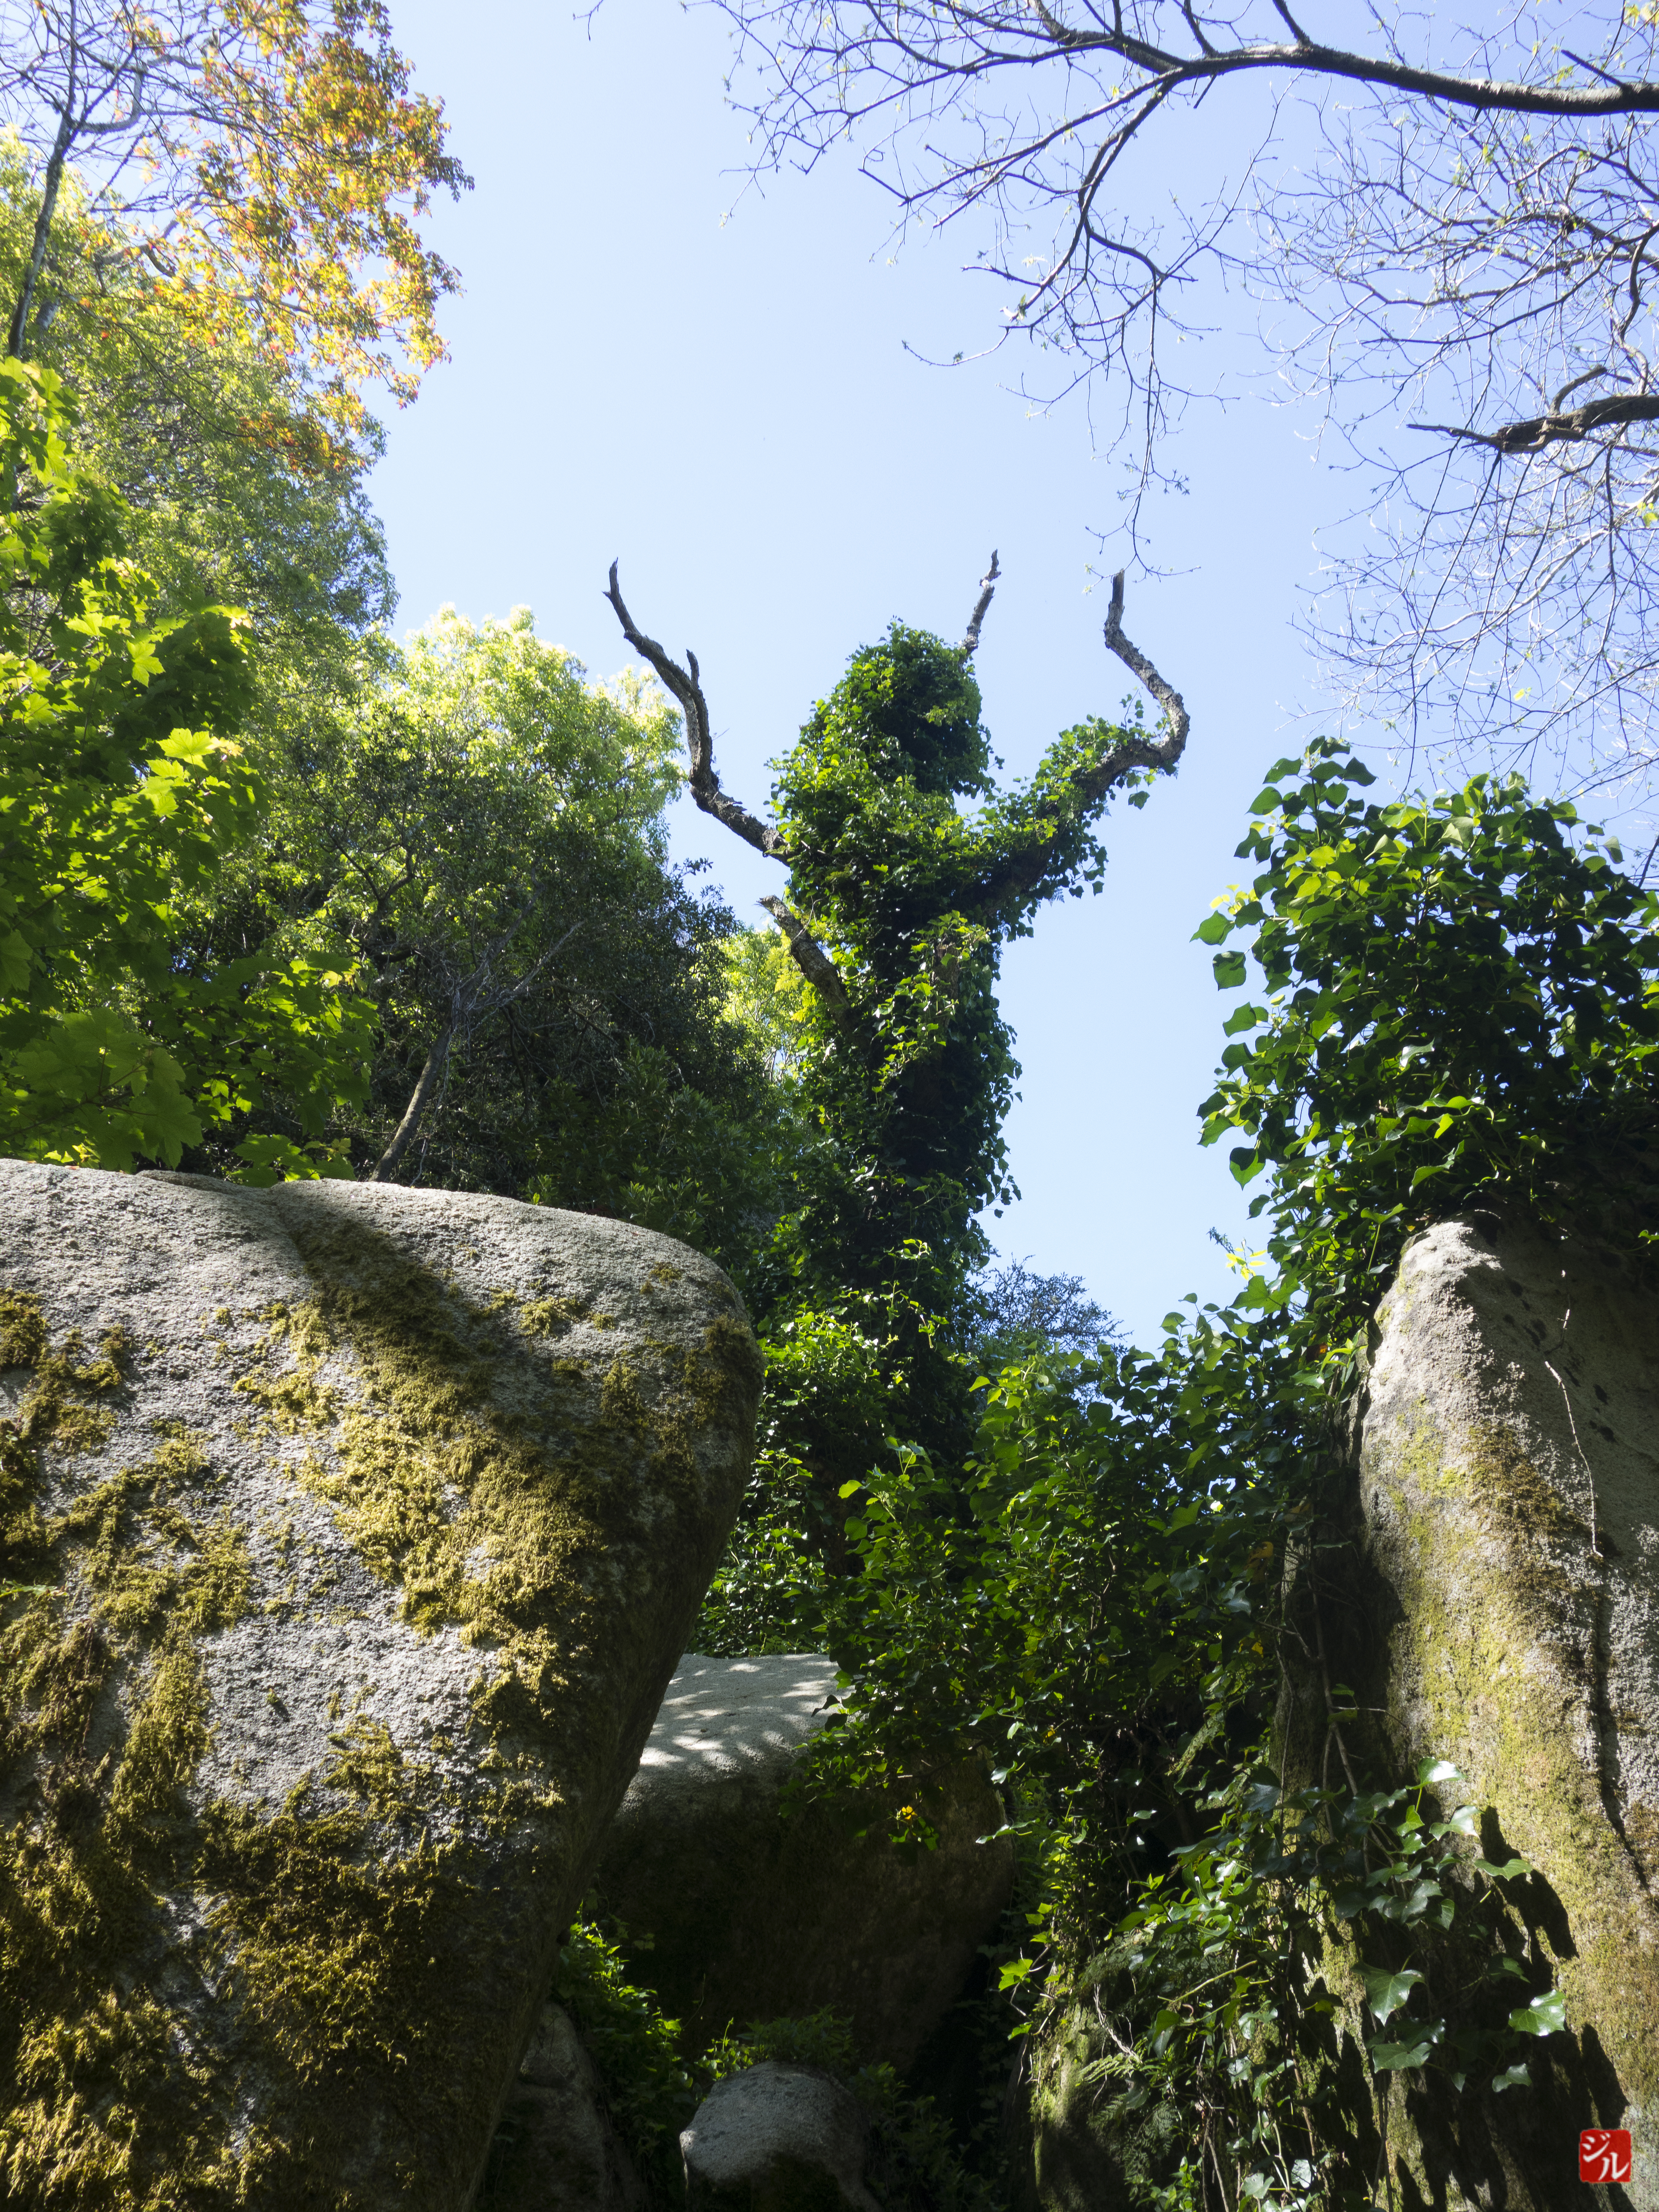
tree, nature, forest, rock, plant, sunlight, leaf, flower, river, green, jungle, autumn, park, botany, garden, flora, rainforest, woodland, water feature, woody plant